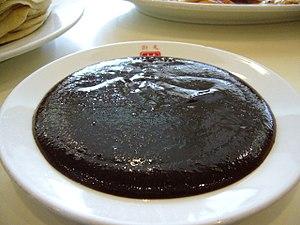
La sauce tianmianjiang est une sauce chinoise épaisse de couleur marron foncé ou noire, faite à partir de farine de blé, de sucre, de sel et de soja jaune fermenté. Plus précisément, on utilise la lie de sauce soja, c'est-à-dire le reste de soja formé au cours de la fabrication de la sauce soja.